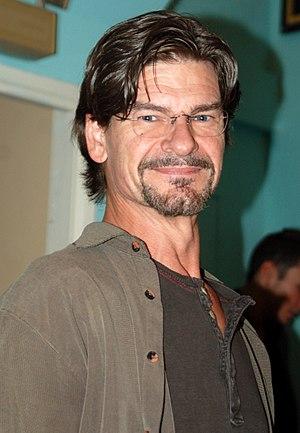
Cet article présente la neuvième saison de la série d’anthologie horrifique American Horror Story : 1984.